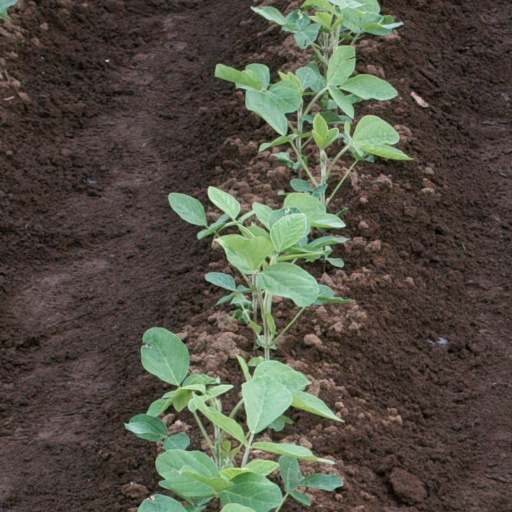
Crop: soybean